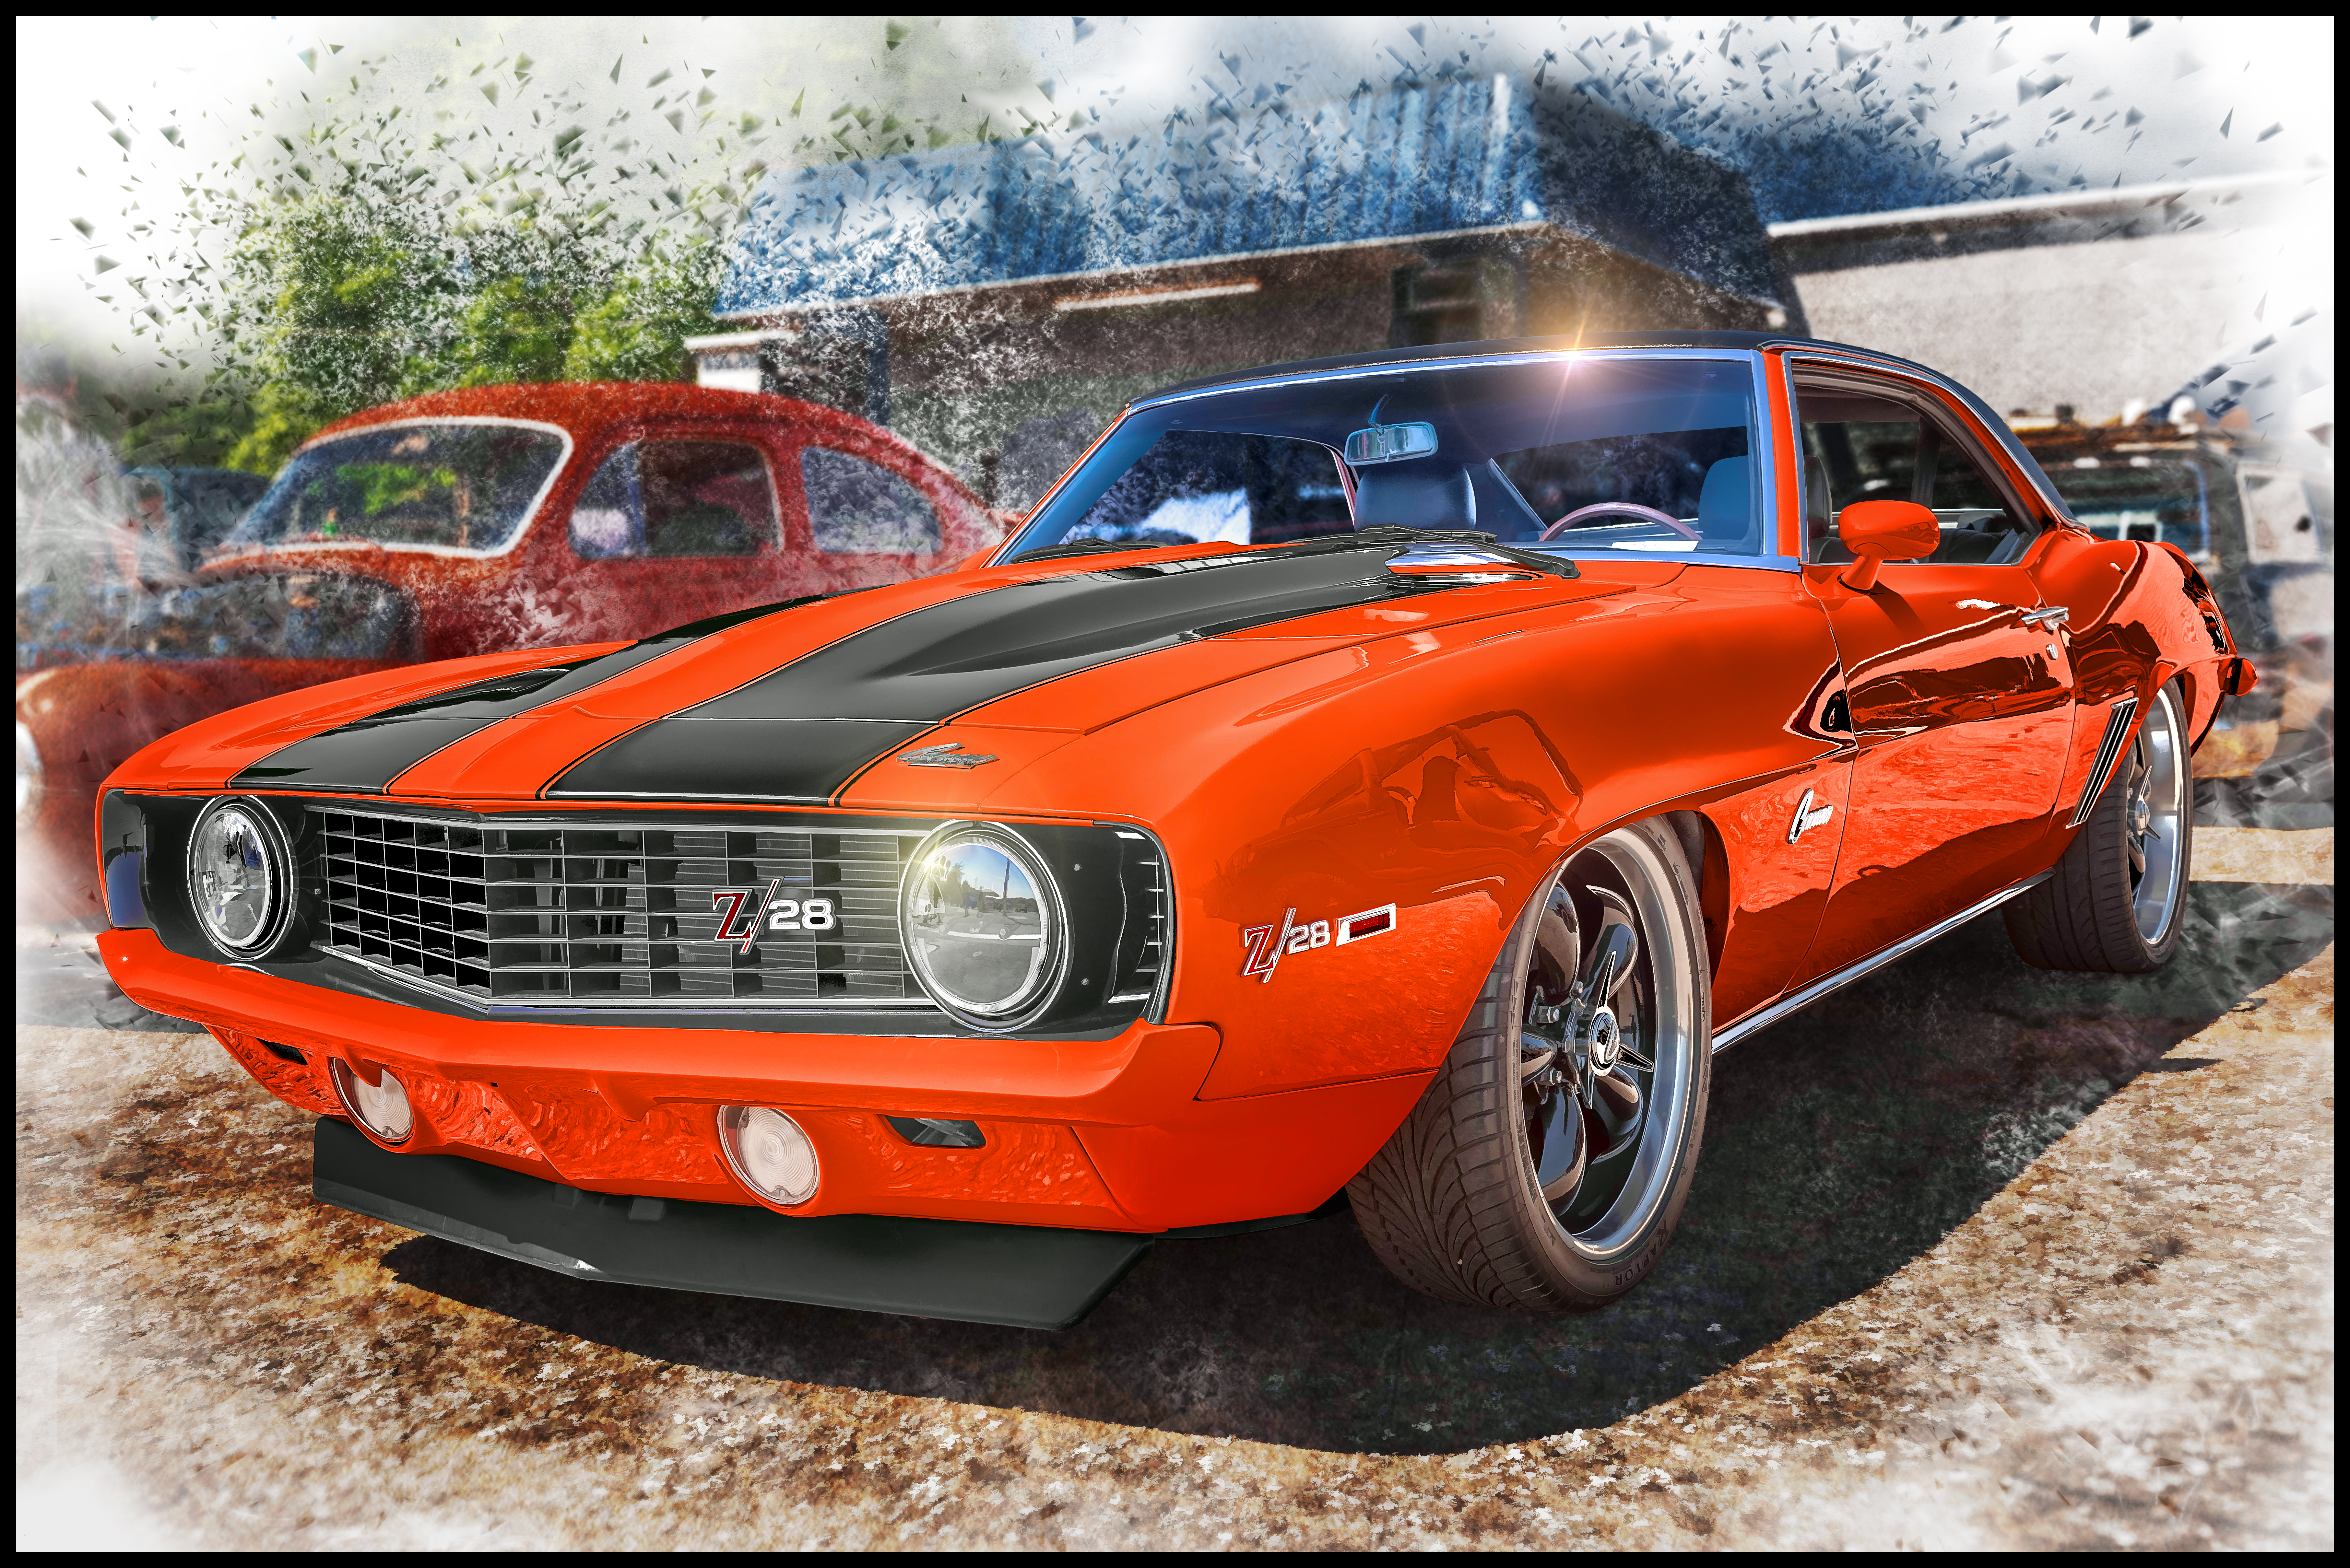
south carolina, united states, usa, 1969 Chevrolet Camaro Z28, American Classic Car, American Muscle Car, auto, automobile, automotive photography, bow tie, bowtie, BuzSim, camaro, Camaro Z28, car, car museum, car photo, car photography, car show, chevrolet, chevrolet camaro, chevy, Chevy Camaro, classic, classic auto, classic automobile, Classic Camaro, classic car, Classic Vehicle, coche, digital art, Easley Skate Center, fast car, Greenville County, Greenville County SC, Greenville County South Carolina, GSP, Heartbeat Of America, hot rod, muscle car, Nikon D800, orange car, Photoshop Car, Rolling To The Rink Car Show, sc, SC Car Show, South Carolina Car Show, sports car, Topaz BuzSim Effect, Topaz Filter, Topaz Simplify, Topaz Software, Upstate South Carolina, vehicle, voiture, World Cars, Z28, Z28 Camaro, motor vehicle, automotive design, automotive wheel system, automotive exterior, wheel, custom car, hood, rim, performance car, personal luxury car, bumper, vintage car, compact car, antique car